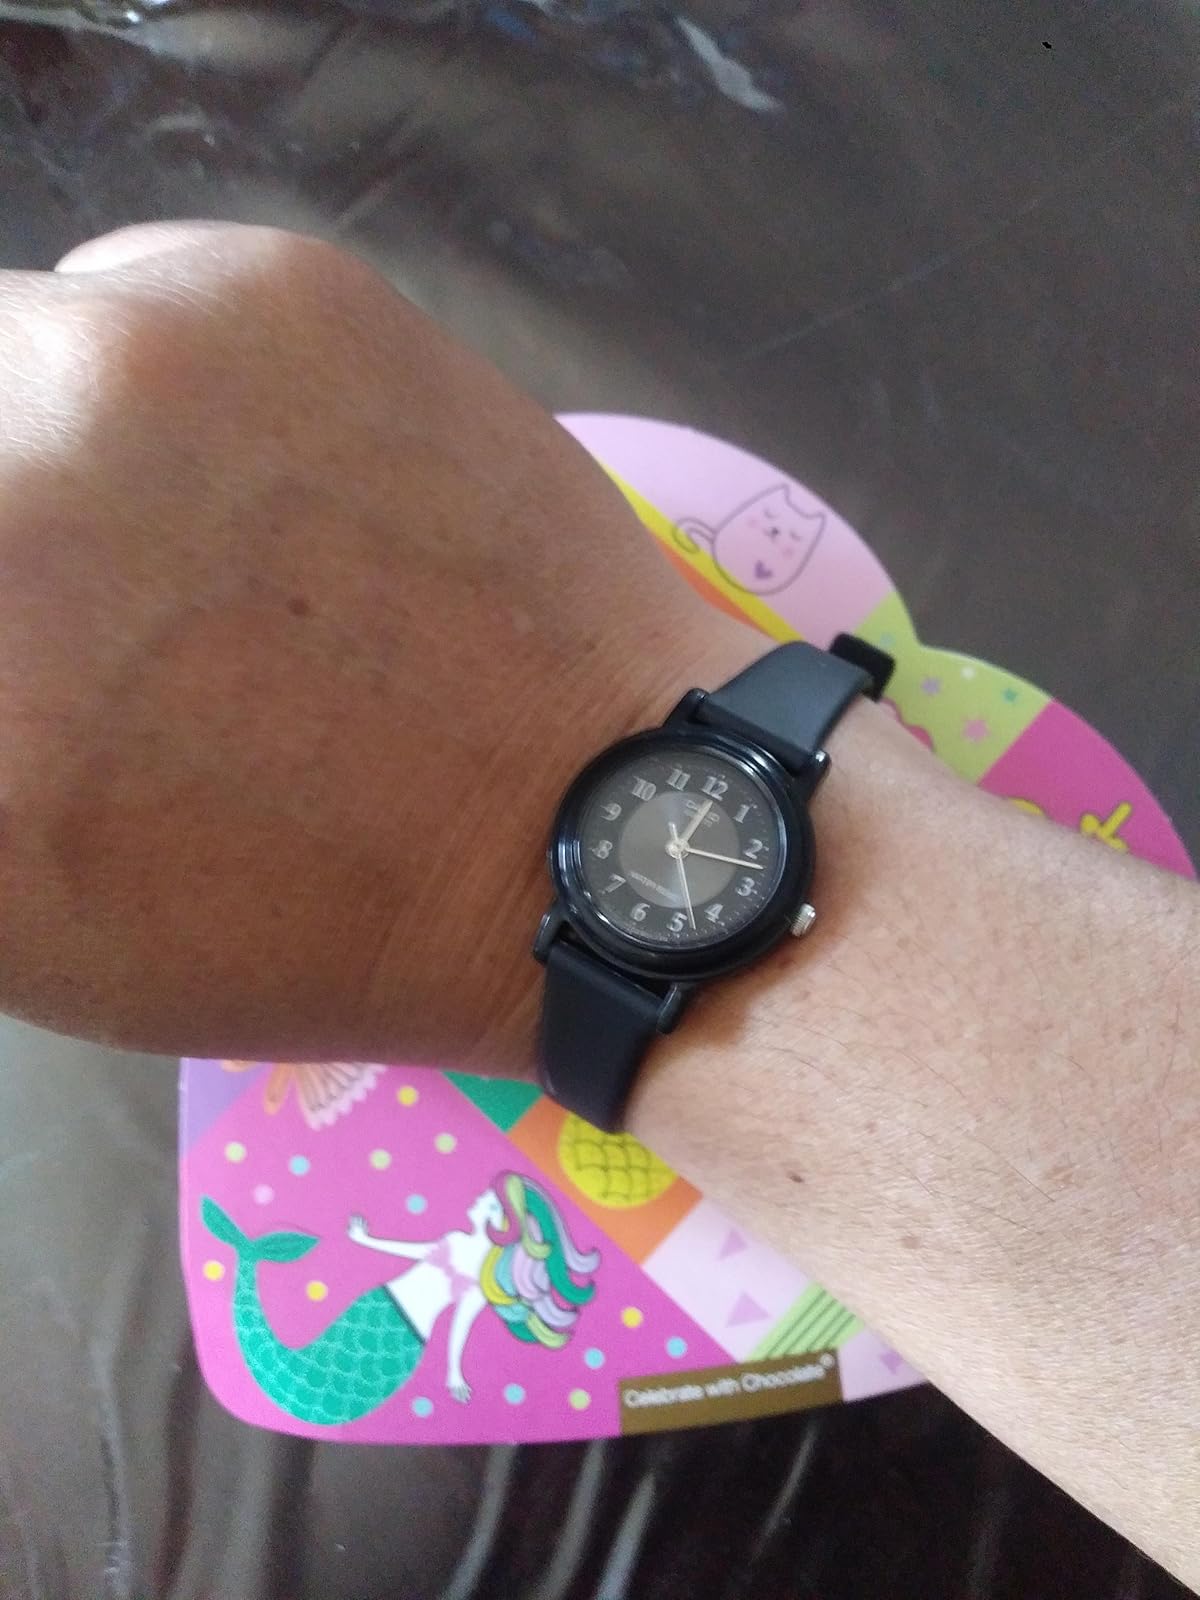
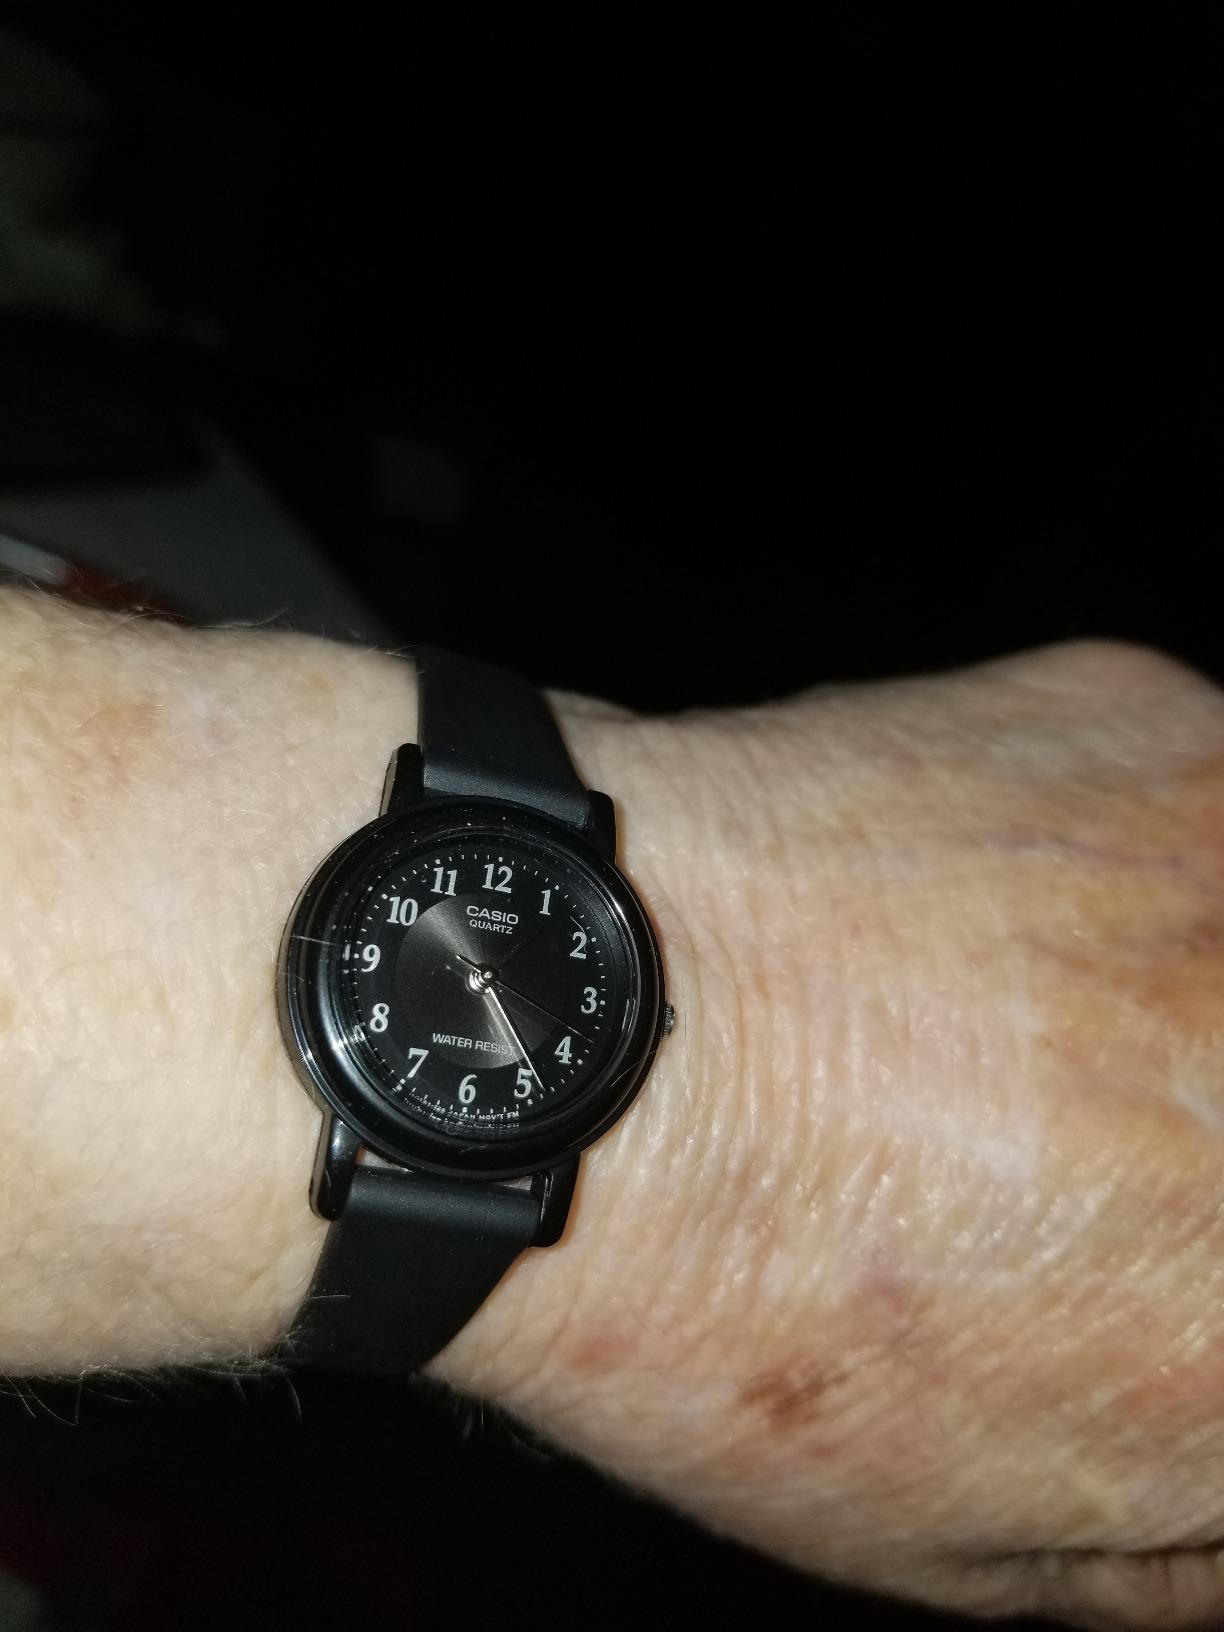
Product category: accessories_watch
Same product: yes